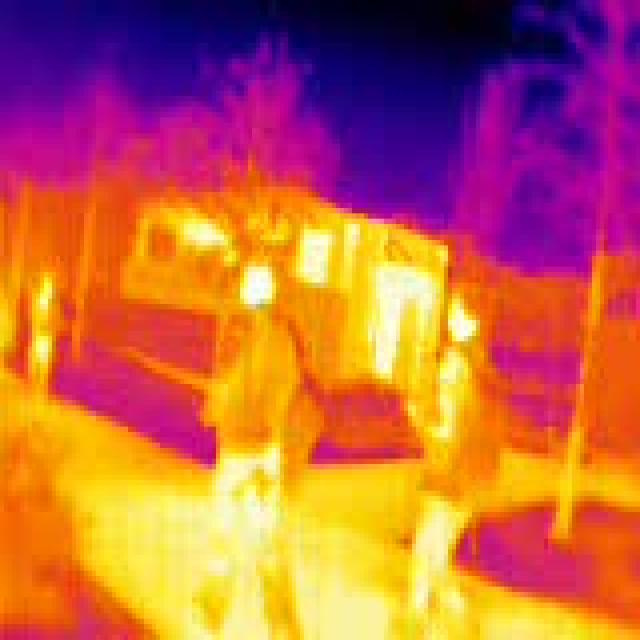
Detected objects:
label: person
label: person
label: person